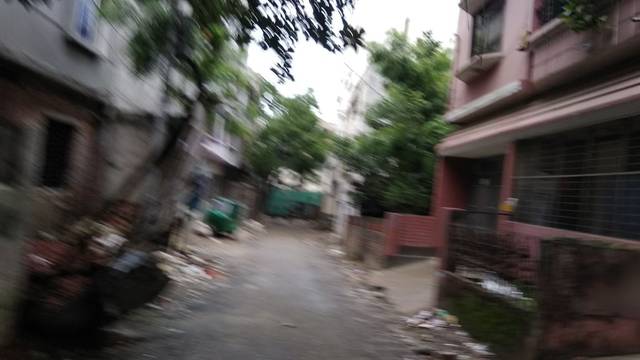
Region: Bangladesh
Coordinates: 23.828, 90.372